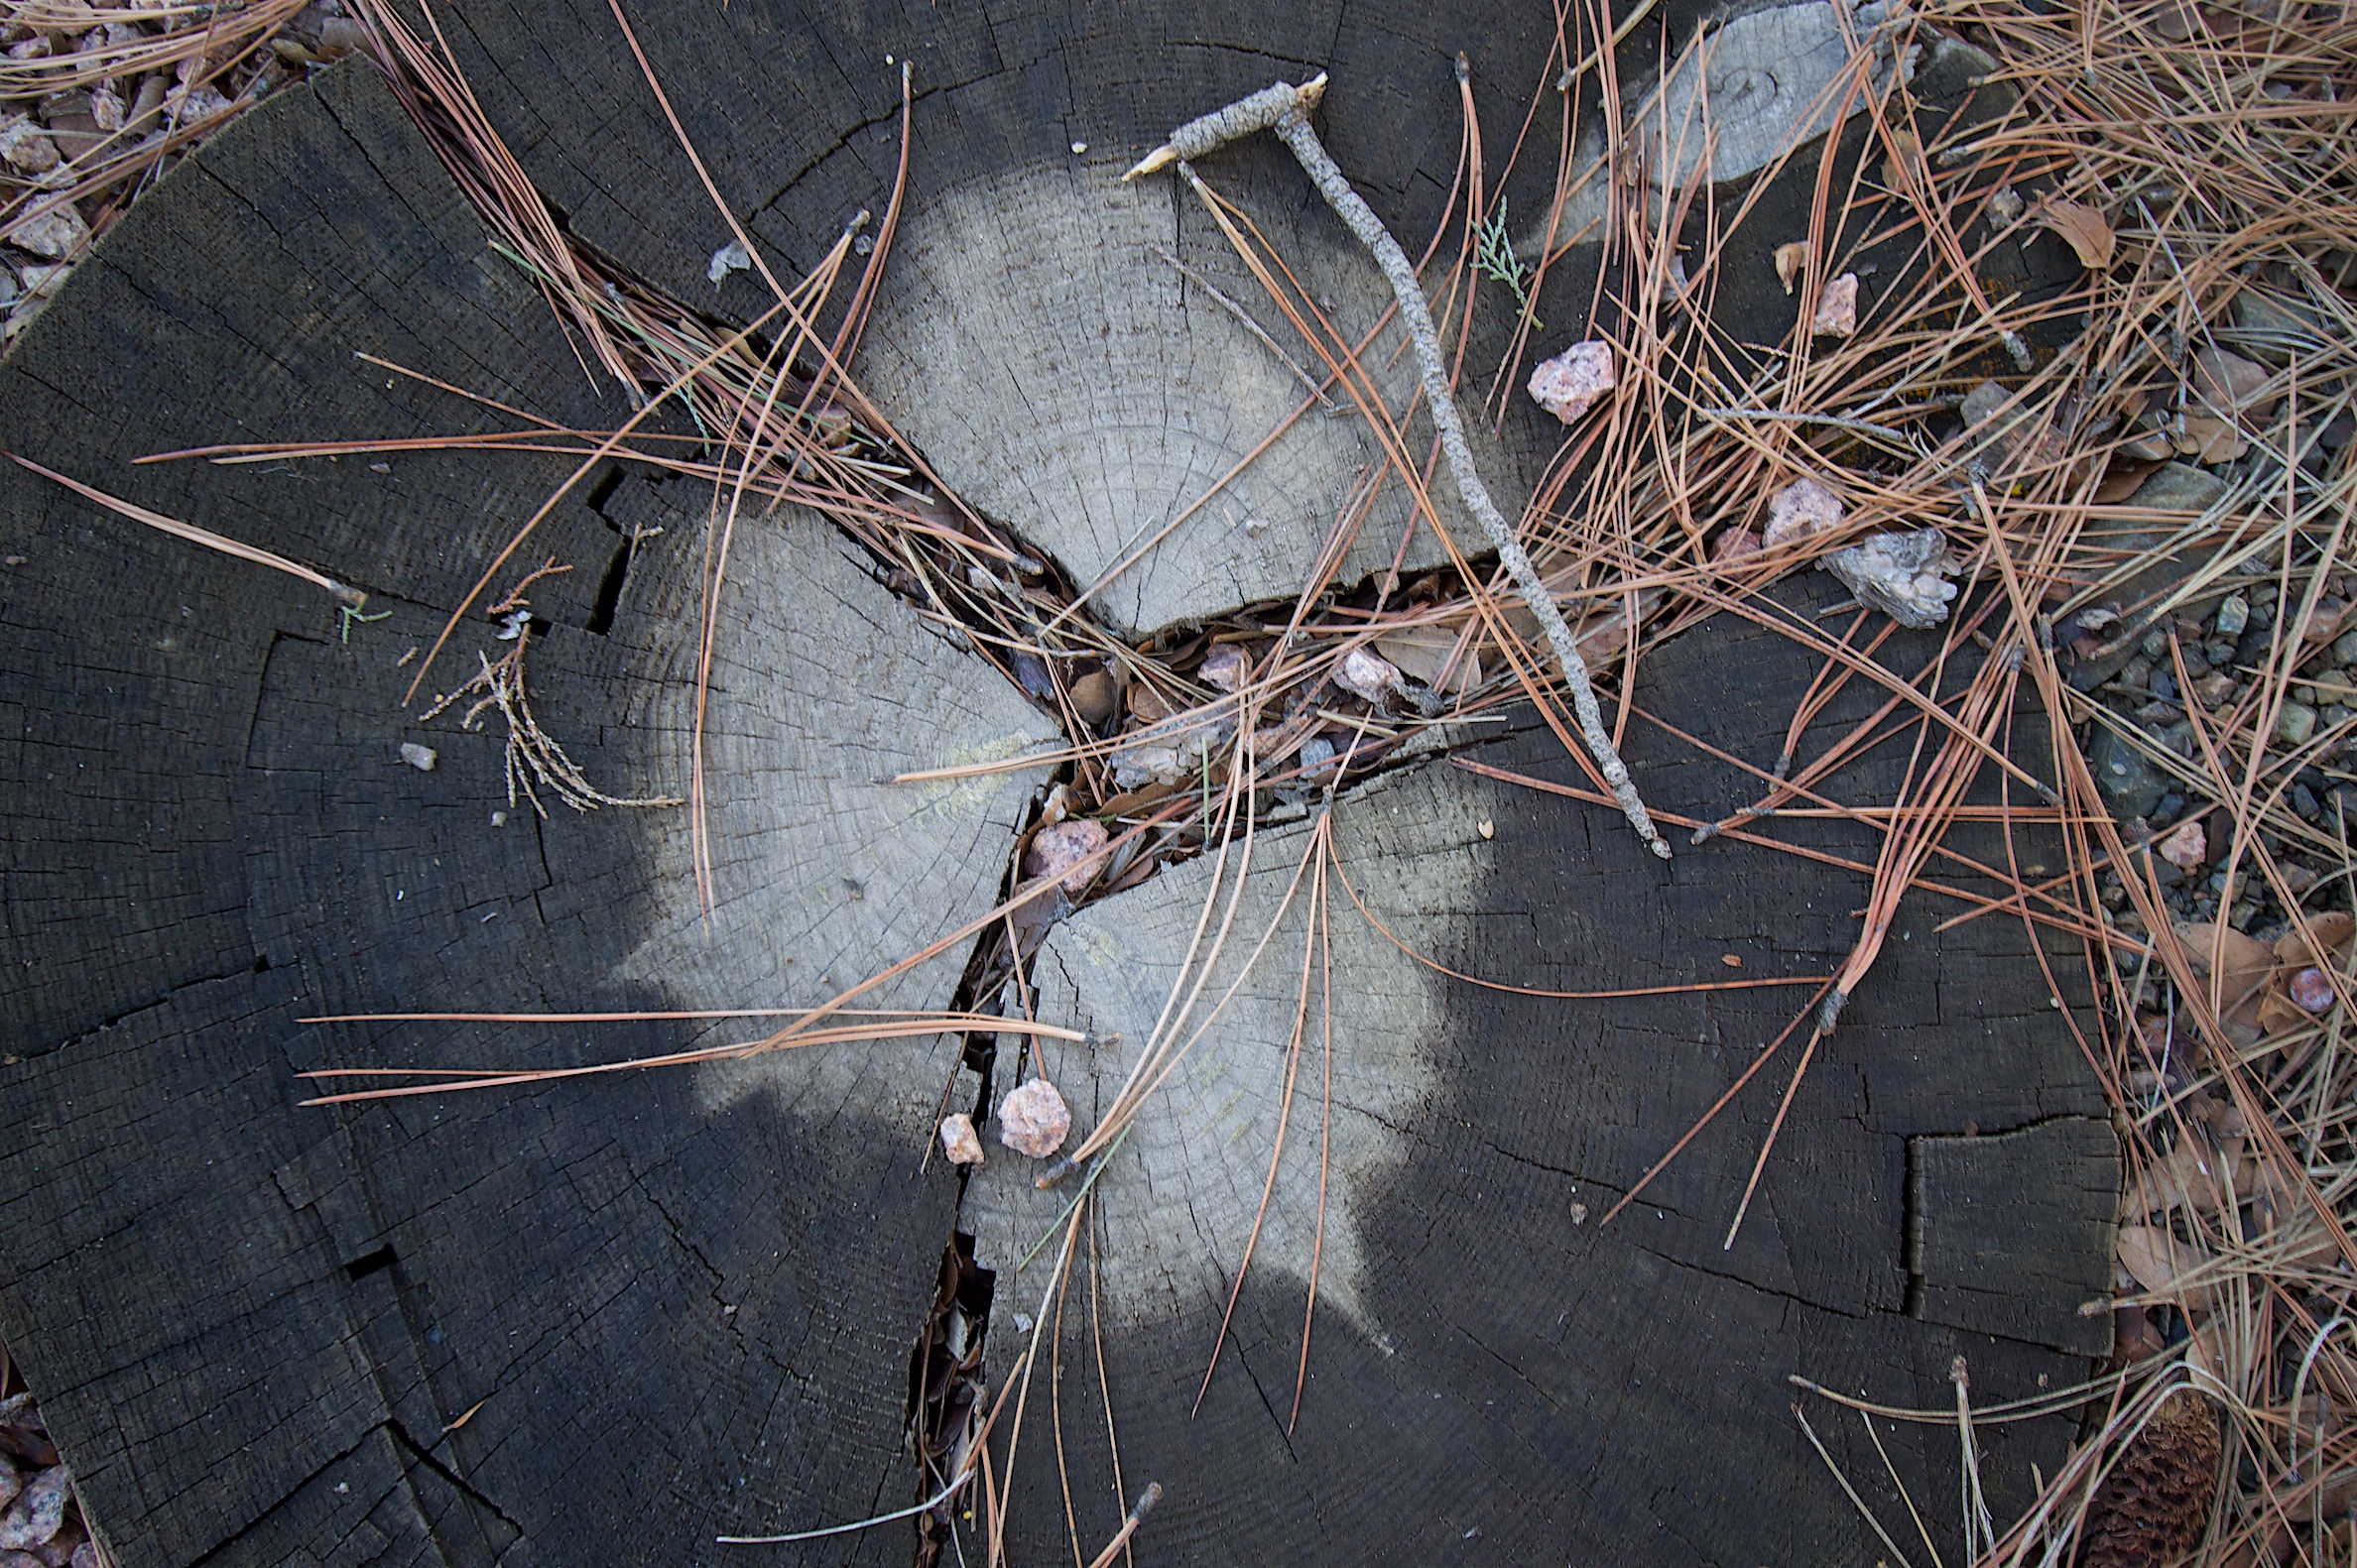
tree, branch, winter, plant, wood, leaf, frost, ice, reflection, season, twig, woody plant, thorns spines and prickles